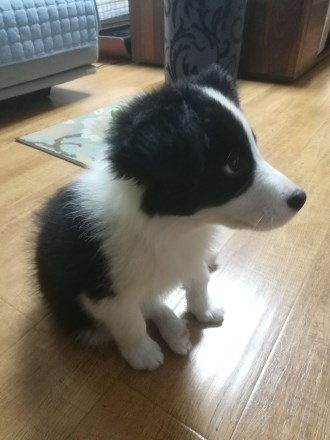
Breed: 2594-n000109-Border_collie